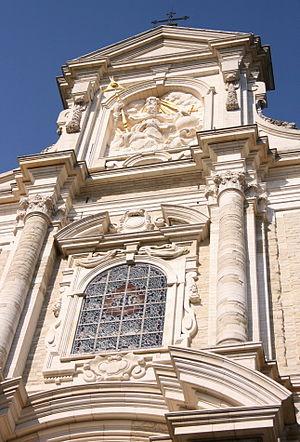
Malines, est une commune et ville néerlandophone de Belgique située en Région flamande dans la province d'Anvers, chef-lieu de l'arrondissement.
Lucas van Mechelen, né vers 1595 à Aye et décédé à Gand en 1652, est un frère mineur capucin belge, d'origine judéo-ibérique, dont les cantiques spirituels, rédigés en thiois, s'inspirent de la Mystique rhénane, entre autres par l'intermédiaire d'Harphius et de Canfield.